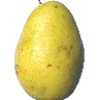
Label: pear_monster